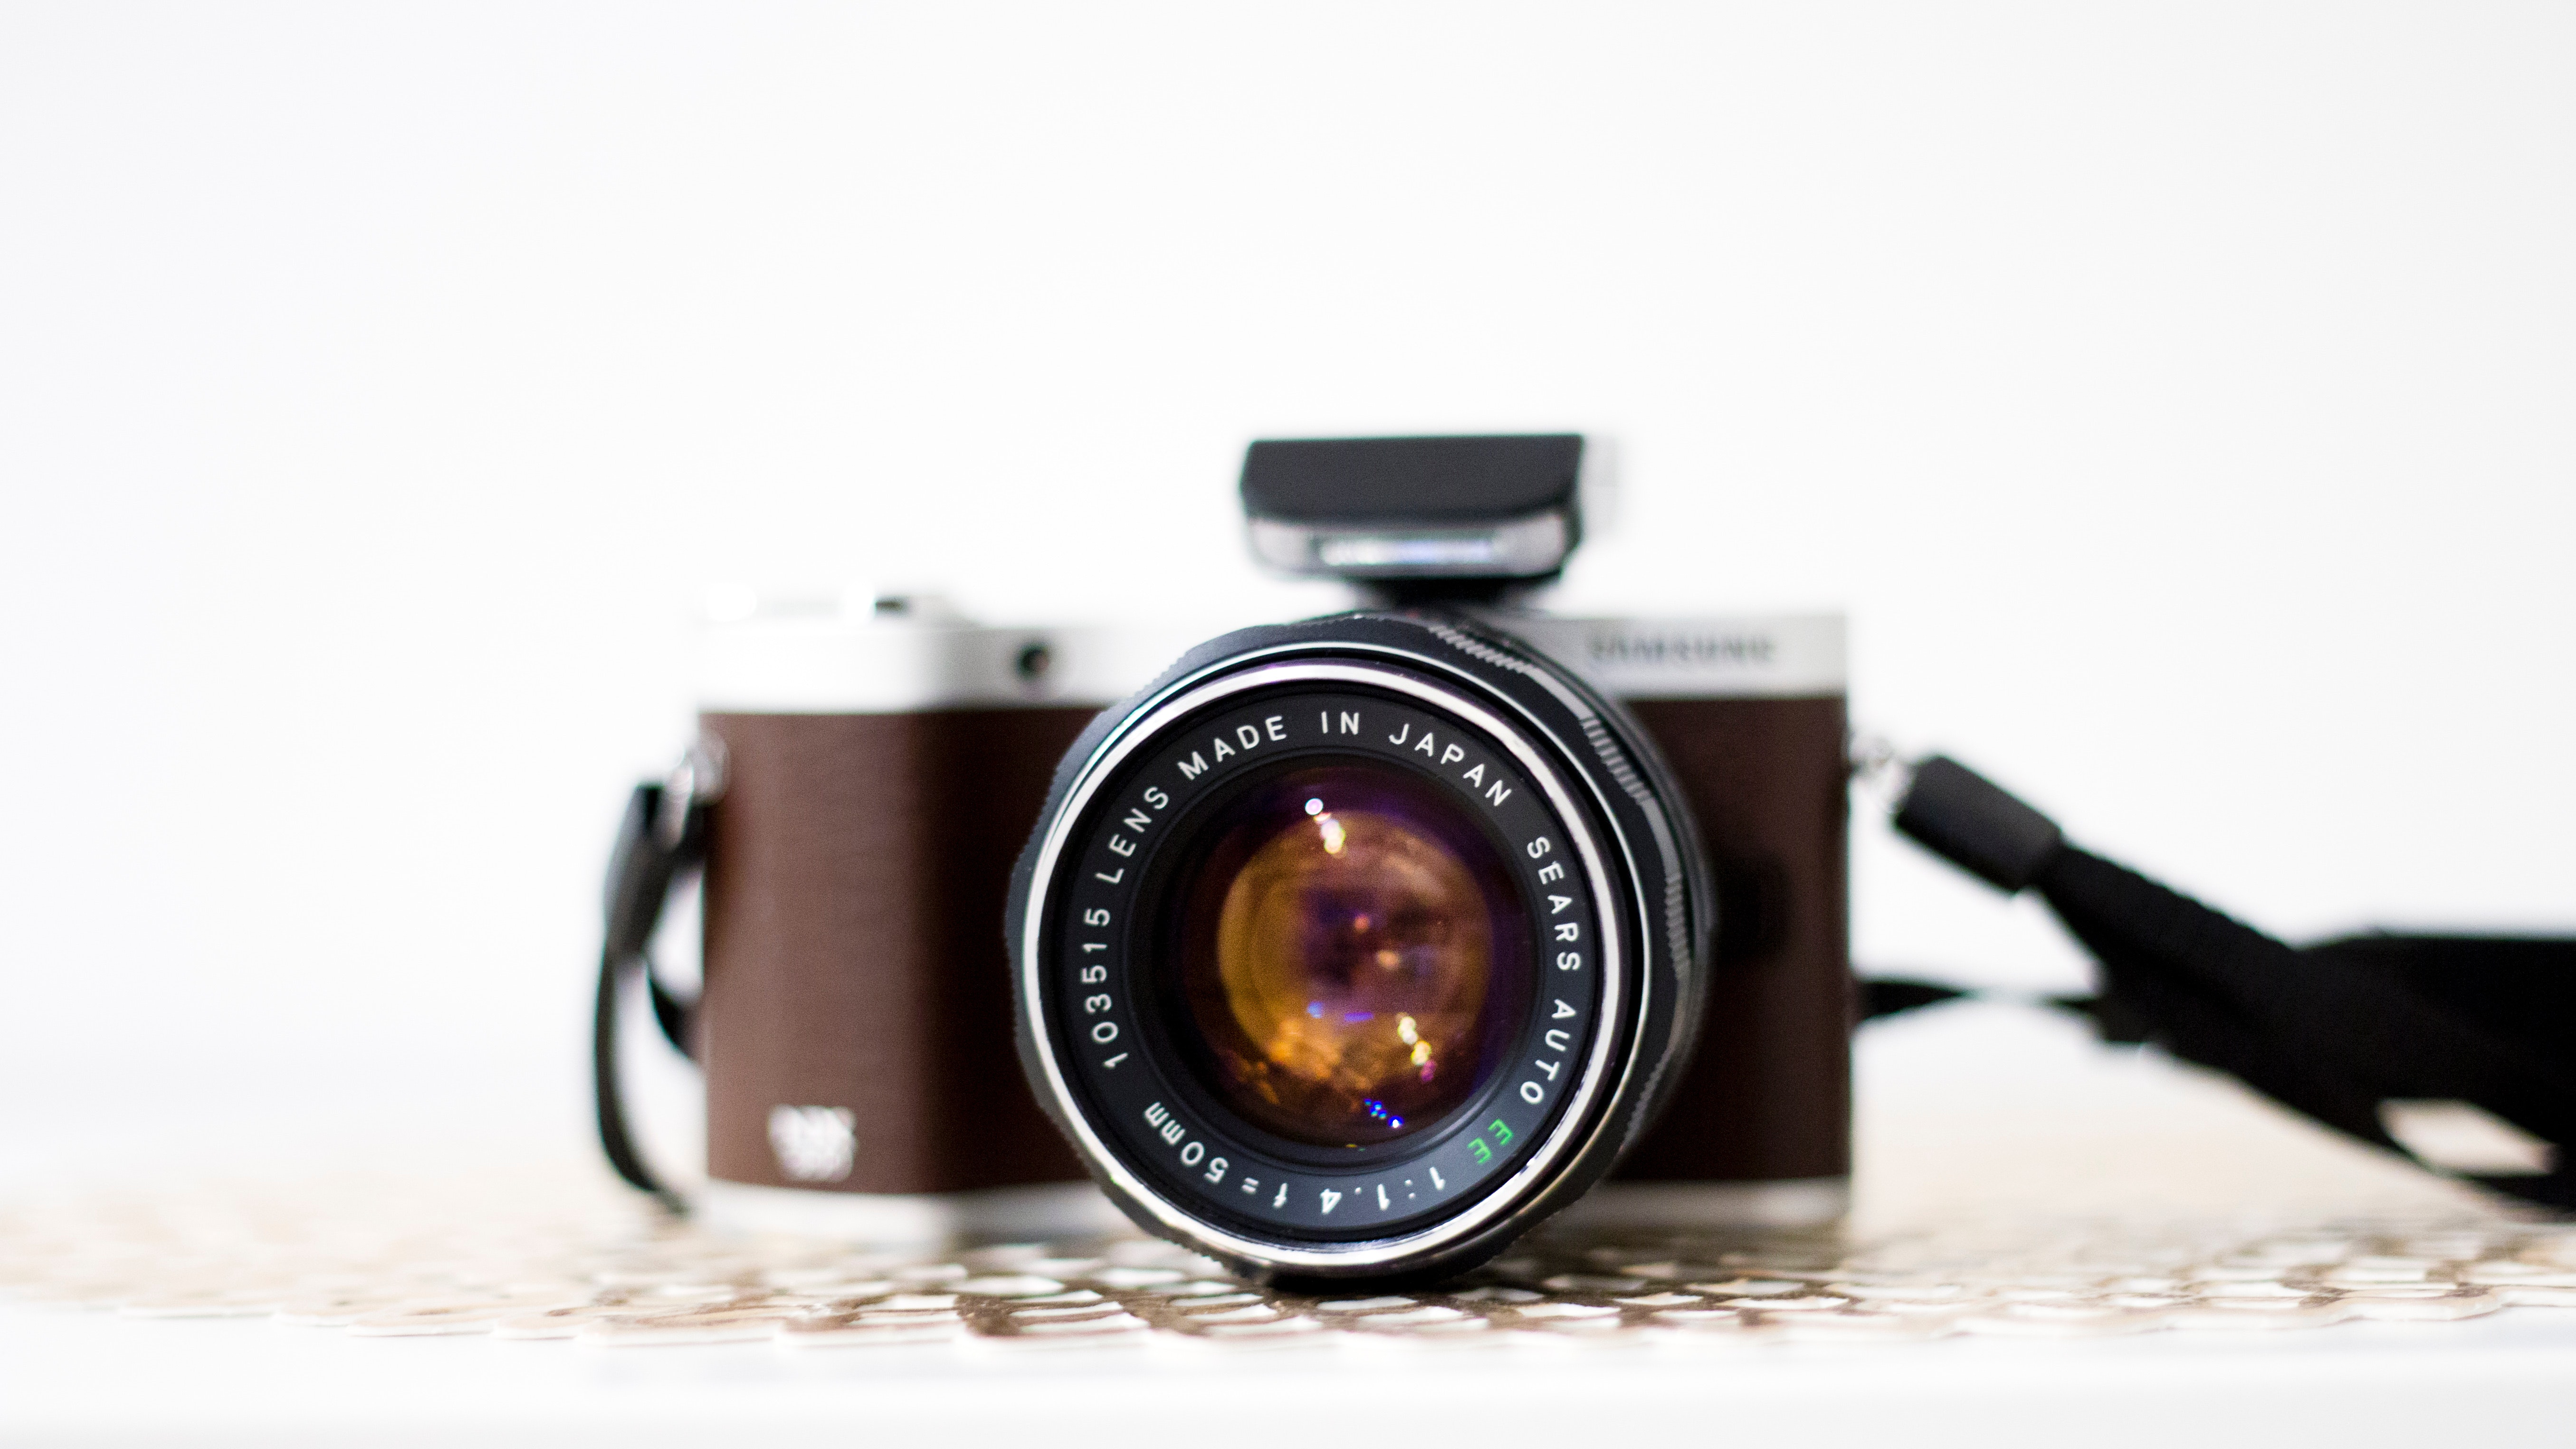
camera accessory, cameras optics, camera, camera lens, mirrorless interchangeable lens camera, lens, digital camera, Point and shoot camera, product, photography, single lens reflex camera, reflex camera, teleconverter, film camera, Material property, stock photography, strap, flash, shutter, fashion accessory